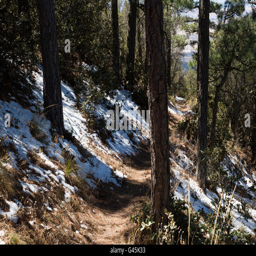
a city descending through snow and pine trees .